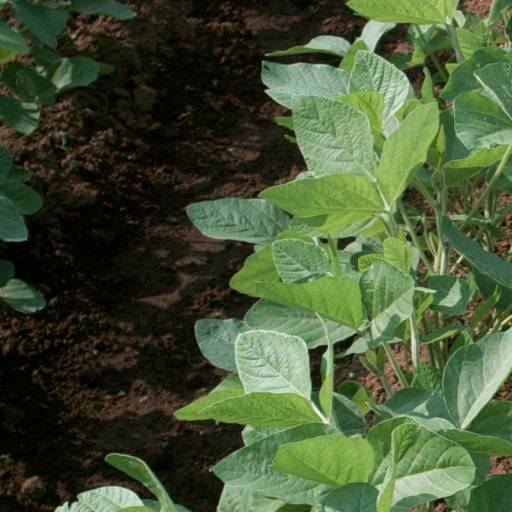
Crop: soybean